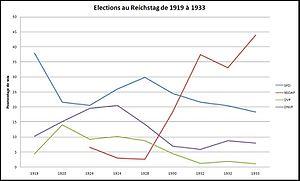
La Kriegsschuldfrage est le débat public en Allemagne, pour la plus grande partie pendant la république de Weimar, pour établir la part de responsabilité allemande dans la Première Guerre mondiale. S'articulant en plusieurs phases, déterminées en grande partie par le retentissement du traité de Versailles et l'attitude des vainqueurs, ce débat a également eu lieu dans d'autres pays impliqués dans le conflit, comme la France et la Grande-Bretagne.